Margarita Levieva

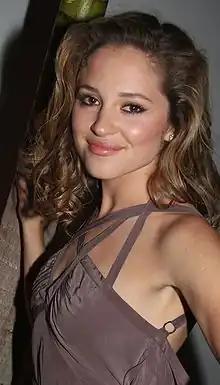
Levieva in 2009

Levieva was born in Leningrad, Soviet Union (now Saint Petersburg, Russia) into a Russian Jewish family. Both of her grandmothers, as children, survived the siege of Leningrad during World War II. From the age of three, she began to engage in rhythmic gymnastics.